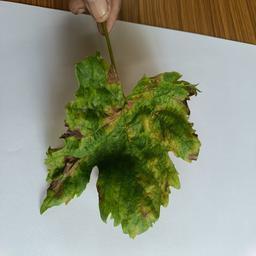
Label: Downy Mildew